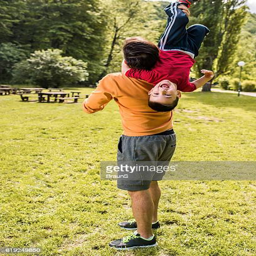
joyful boy having fun with his father in the park .